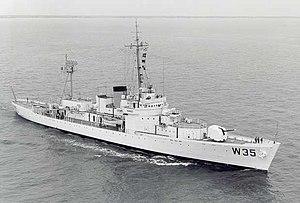
Le USCGC Ingham (WHEC-35) est l'un des deux navires de classe Treasury de l'United States Coast Guard préservés et classé au National Historic Landmark depuis 1992.
La liste des navires de l'United States Coast Guard est une liste de tous les navires de l'United States Coast Guard à avoir été en service au cours de son histoire. Les navires sont regroupés en fonction de leur classe et de leur taille.
La Mid-Ocean Escort Force a fait référence à l'organisation d'escortes anti-sous-marines pour les convois commerciaux de la Seconde Guerre mondiale entre le Canada et Terre-Neuve, et les îles britanniques. L'attribution d'escortes américaines, britanniques et canadiennes à ces convois reflétait les préférences des États-Unis lors de leur déclaration de guerre, et l'organisation a persisté pendant l'hiver 1942-1943 malgré le retrait des navires américains des groupes d'escorte. À l'été 1943, les escortes américaines de l'Atlantique se concentraient sur les convois CU les plus rapides et les convois UG entre la baie de Chesapeake et la mer Méditerranée ; et seules les escortes britanniques et canadiennes sont restées sur les convois HX, SC et ON.